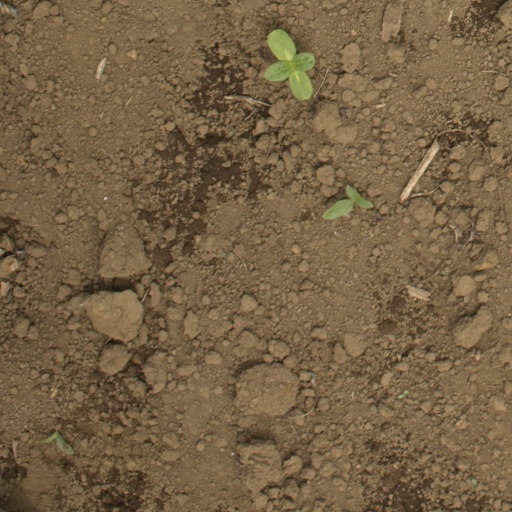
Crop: Jerusalem artichoke